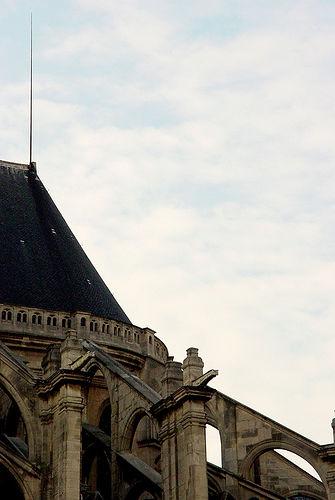
Weather: cloudy or overcast